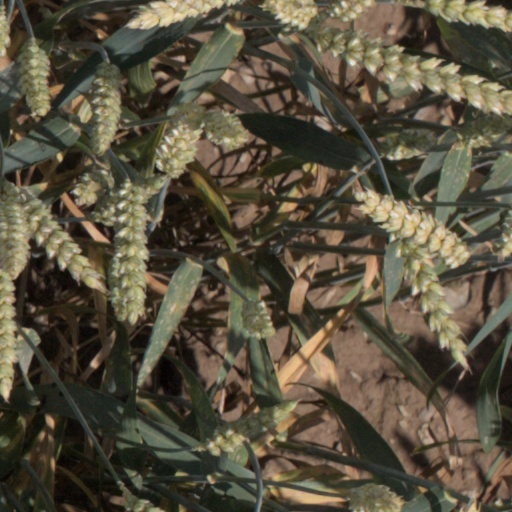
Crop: wheat